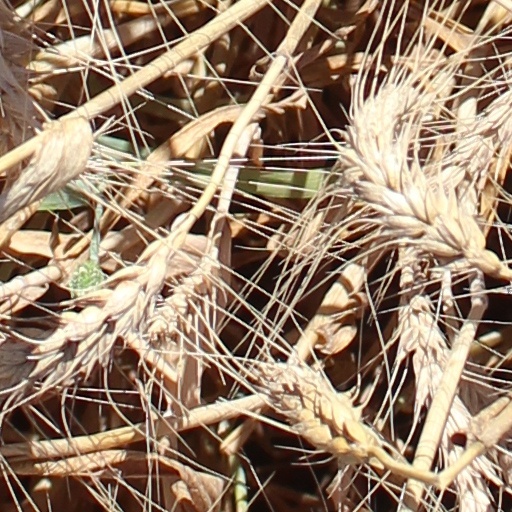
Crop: wheat